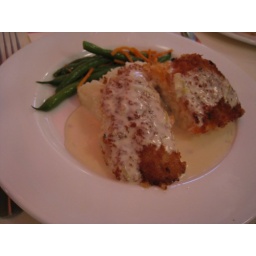
chicken and salmon in cream sauce